Agincourt Collegiate Institute

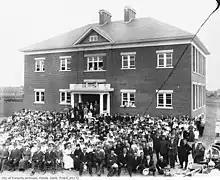
Agincourt Continuation School was on second floor of the Agincourt Public School from 1915 to 1929

The school, founded in 1915 as "Agincourt Continuation School" to provide part of the then secondary schooling in the Agincourt area (final years or junior/senior matriculation were done in Markham High School until 1930). Until 1929 it was housed on the second floor in what is now Agincourt Junior Public School building on the west side of Midland Avenue north of Sheppard Avenue.